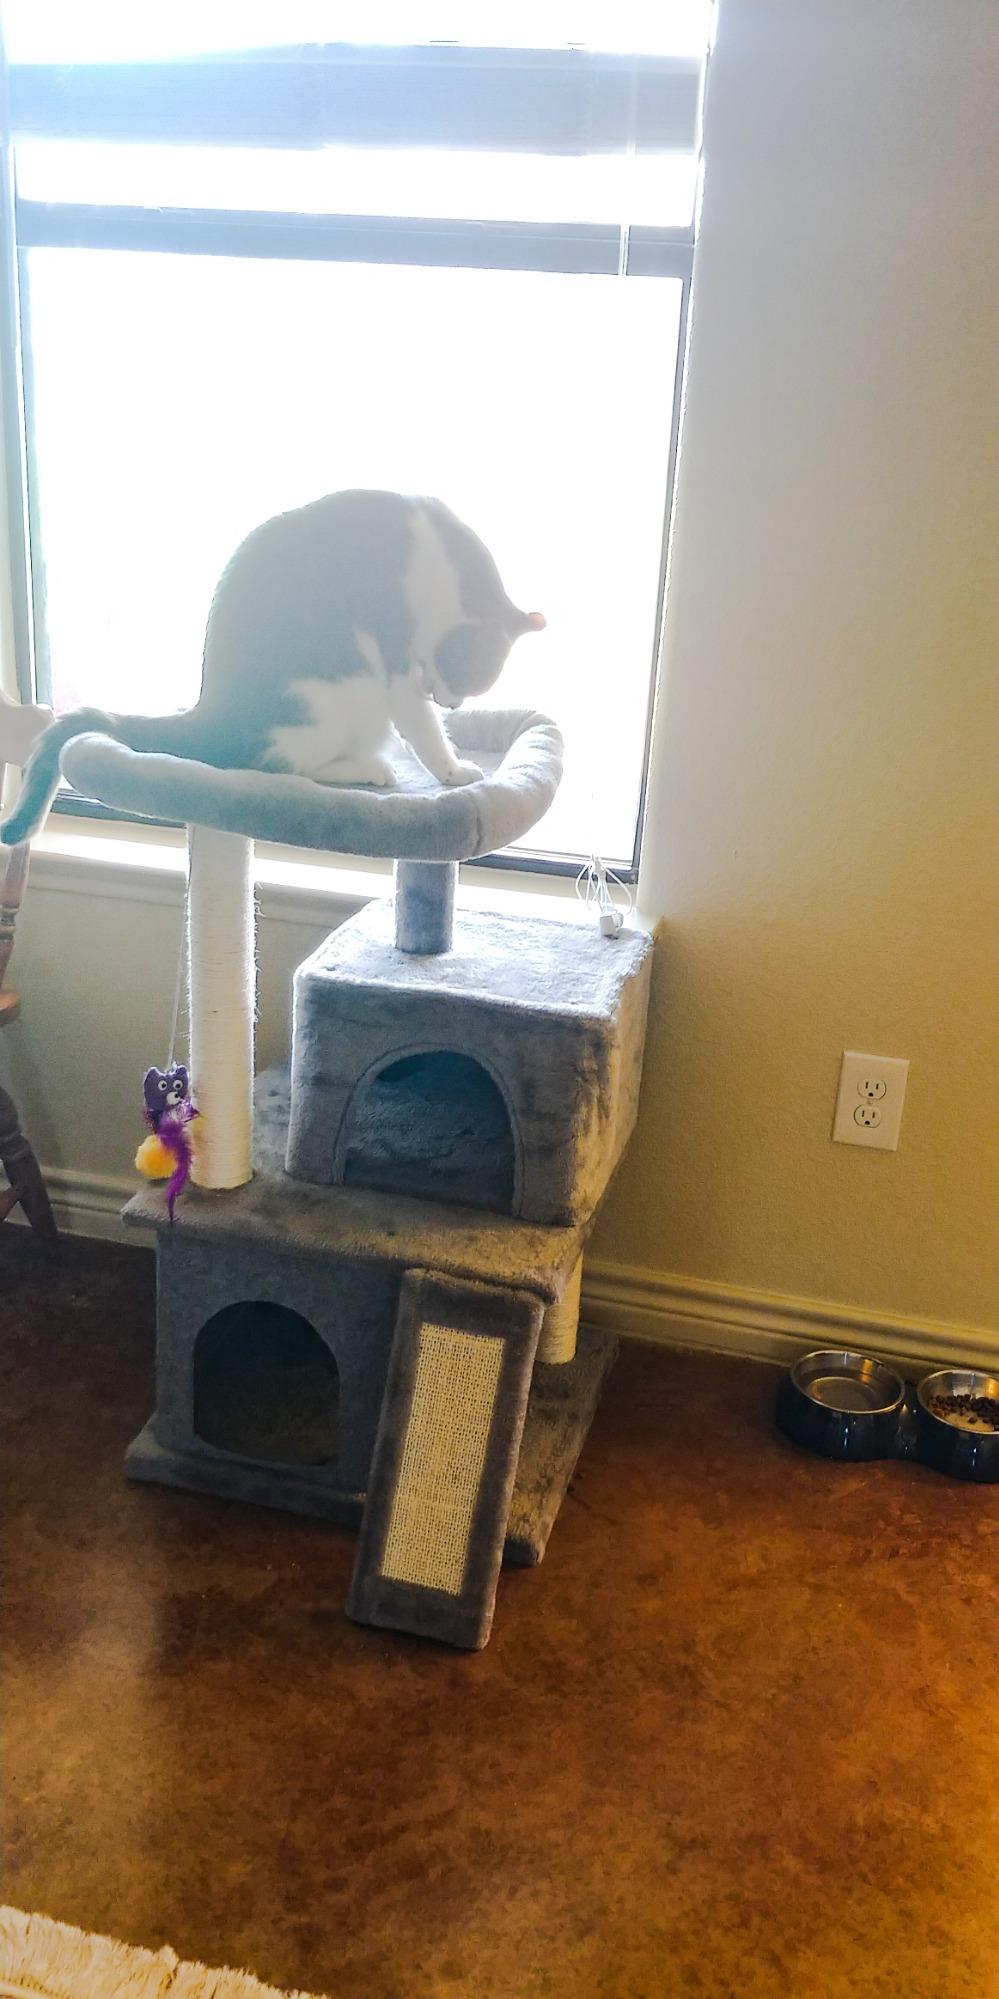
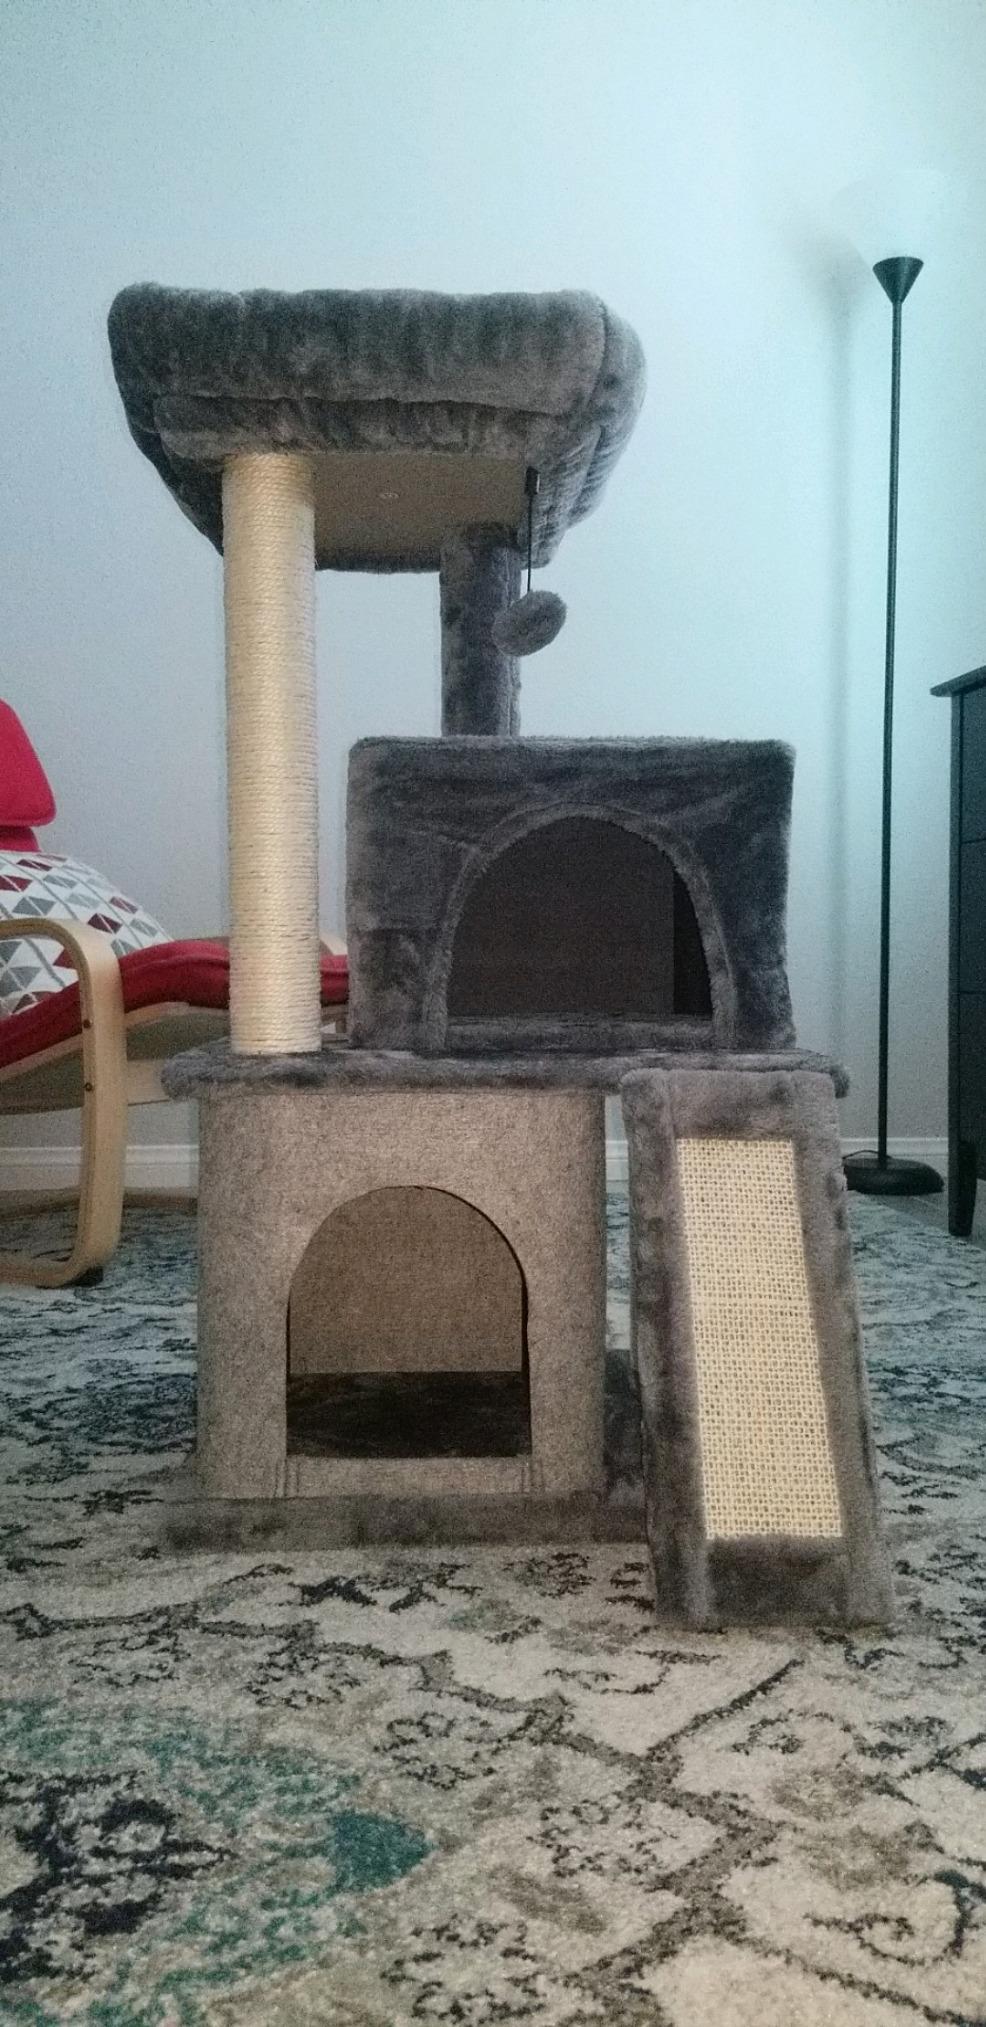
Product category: items_cat tree
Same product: yes